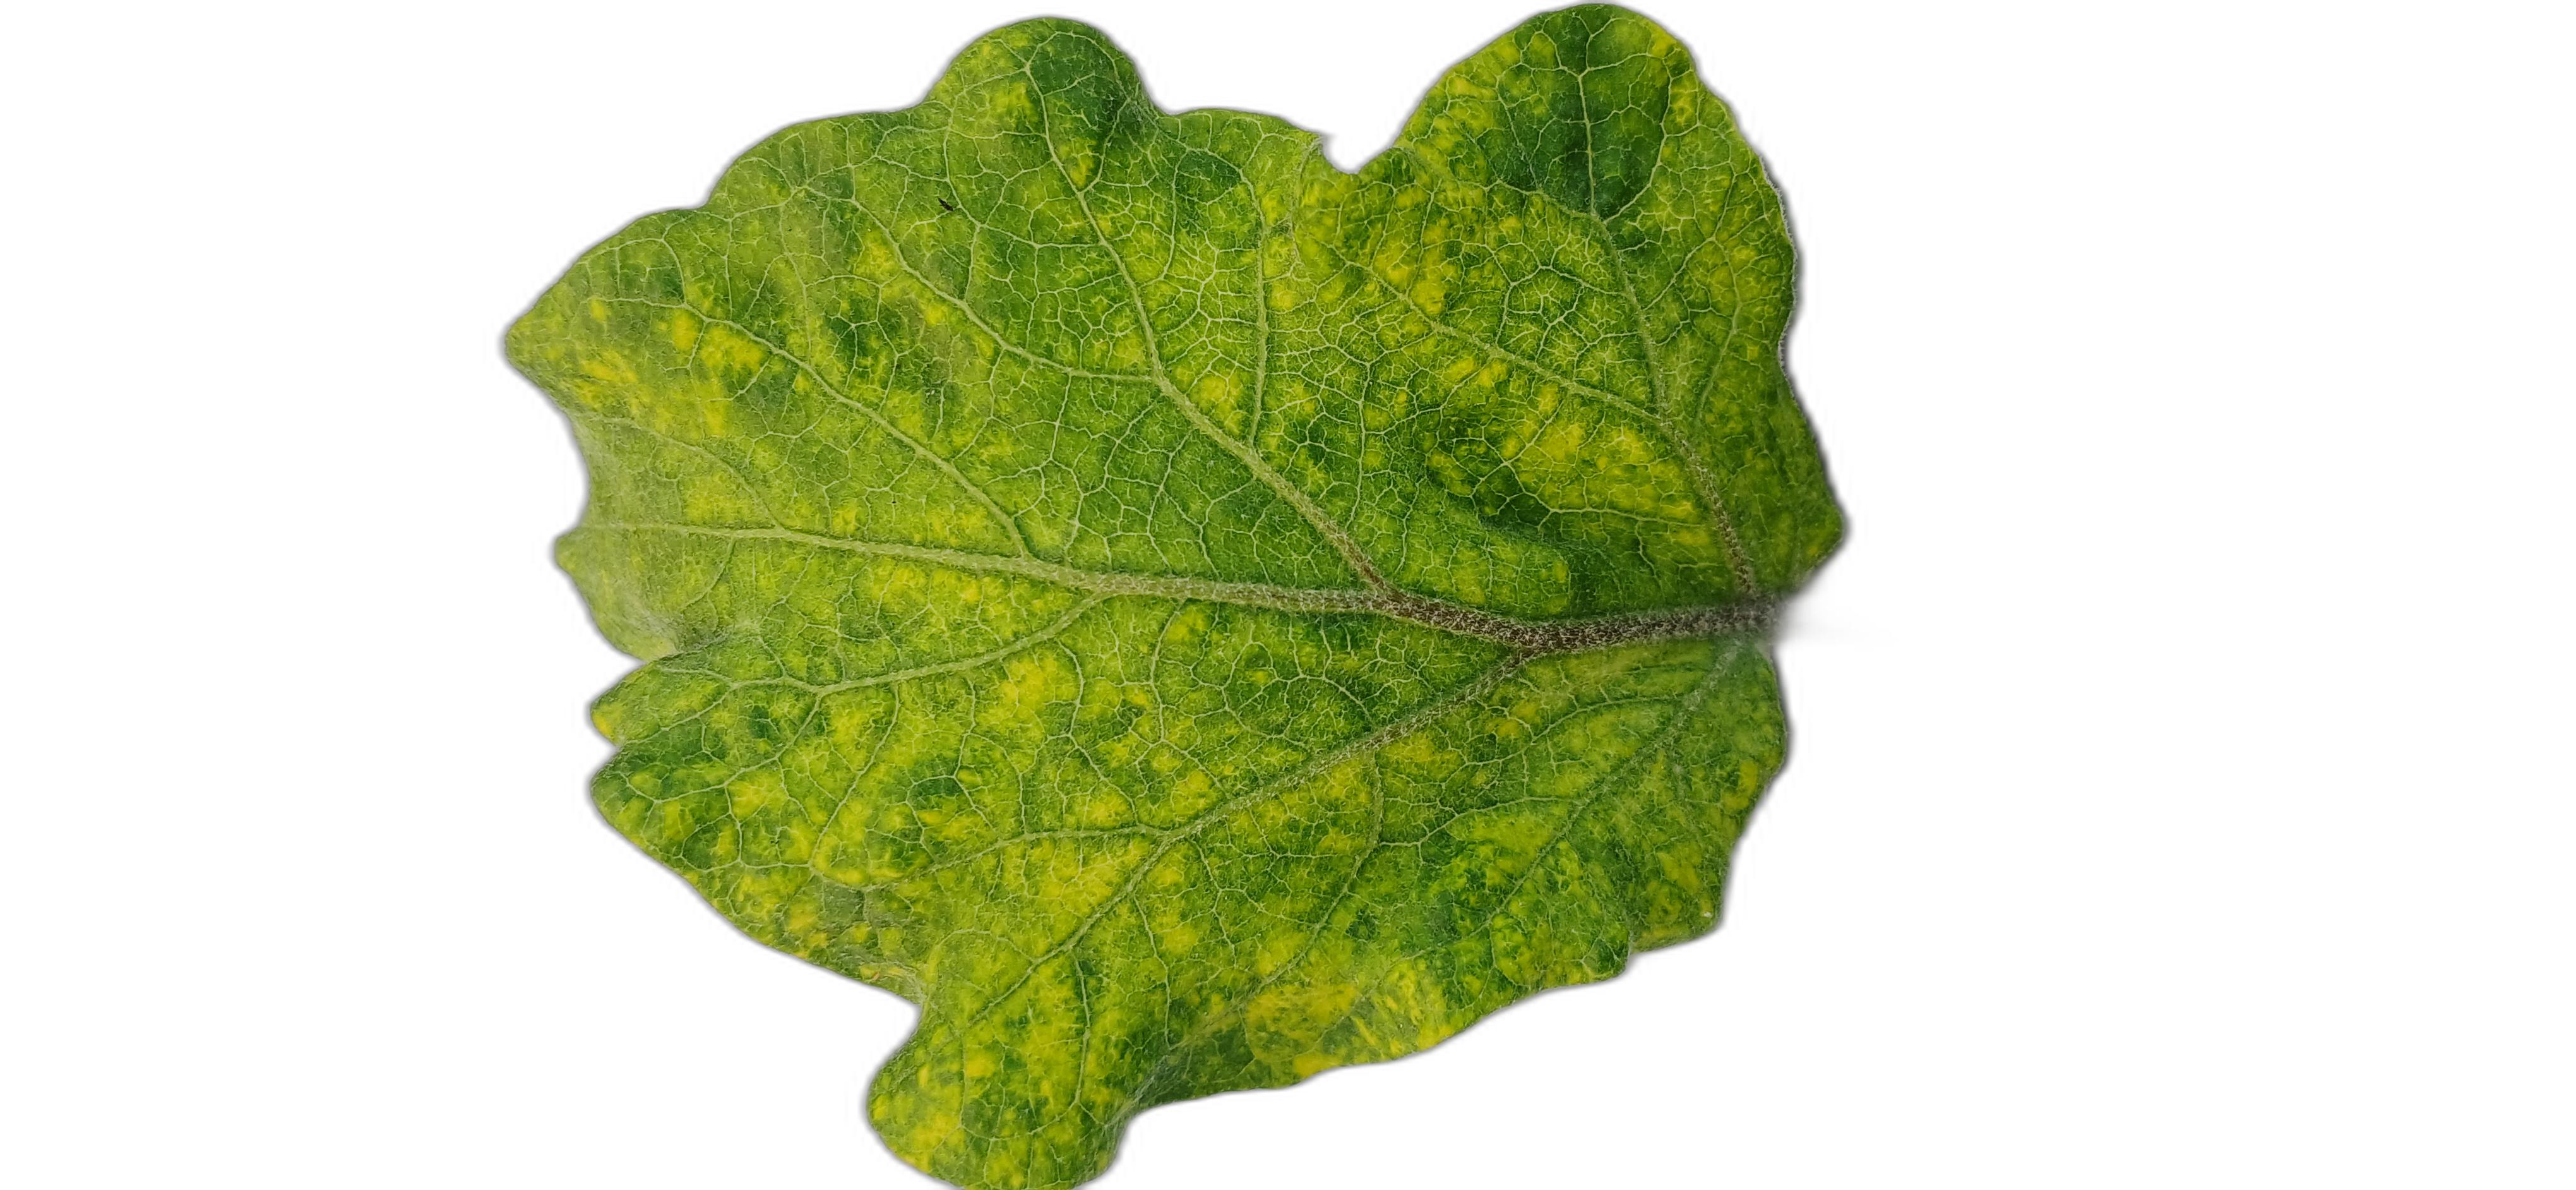
Label: Mosaic Virus Disease